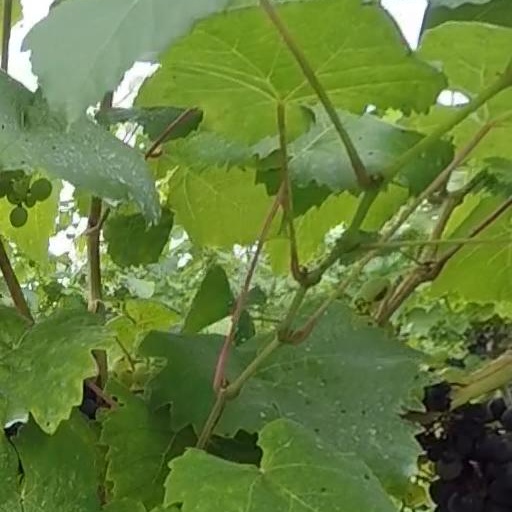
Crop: grape